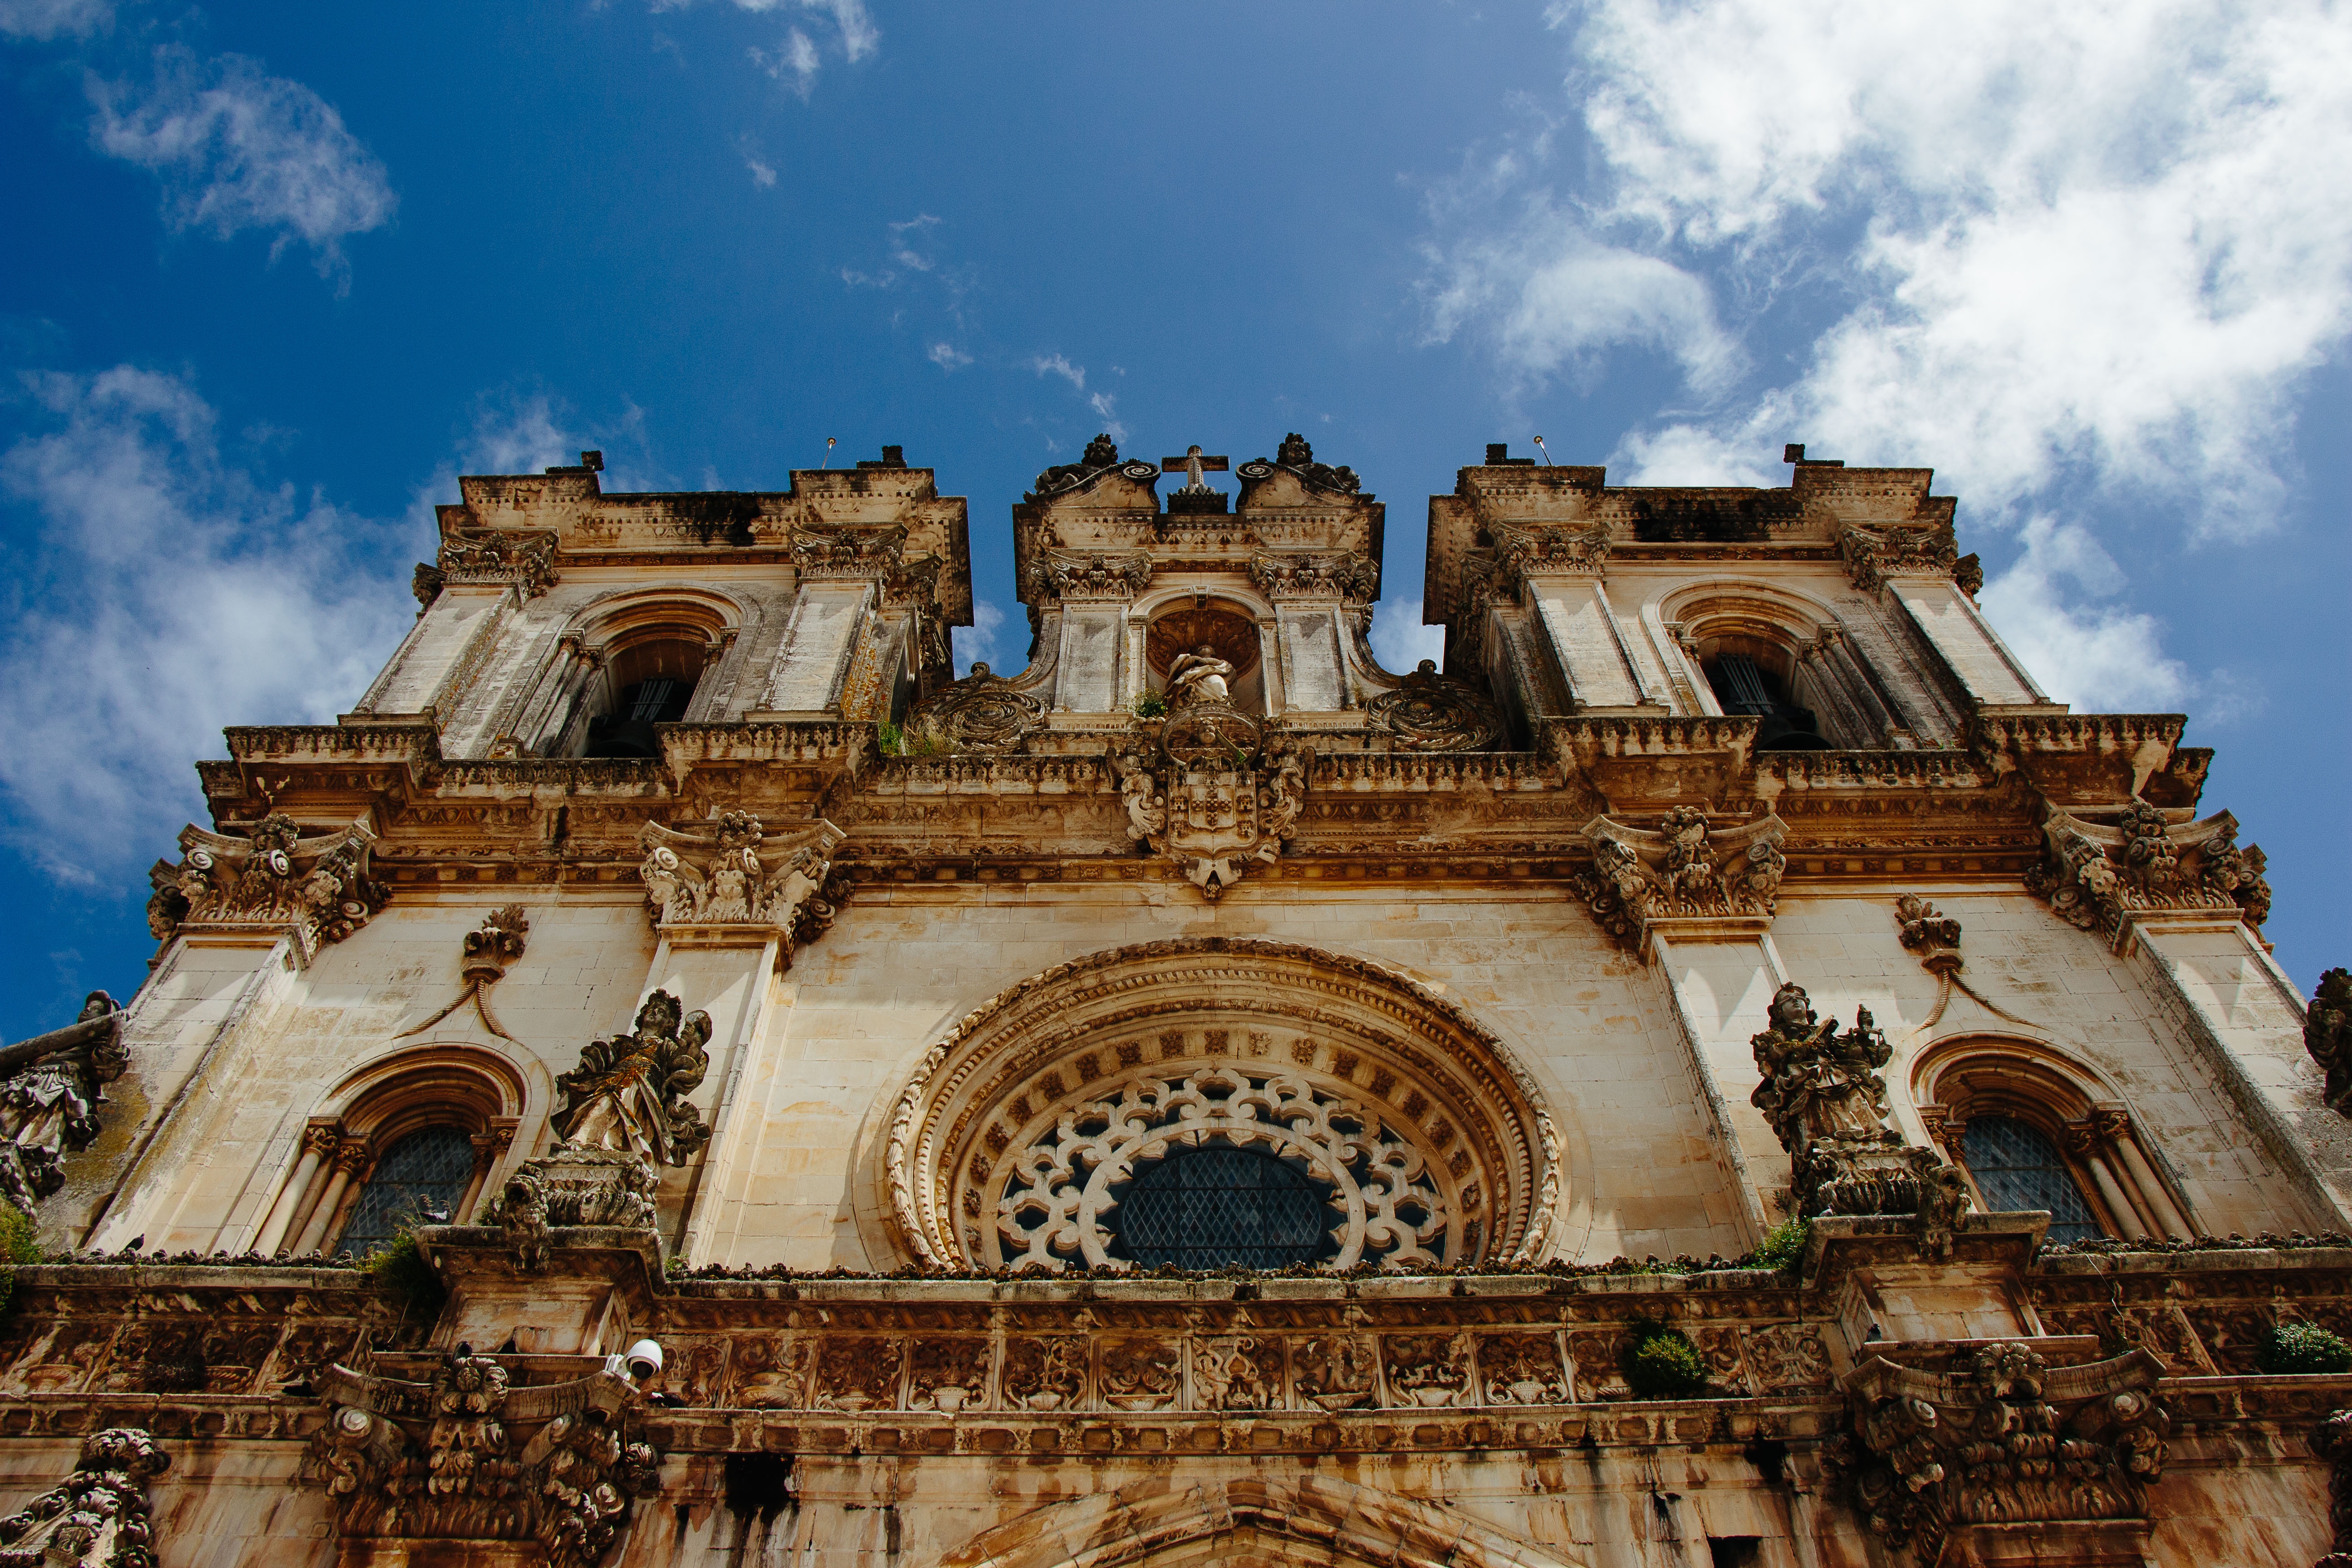
architecture, building, palace, landmark, facade, church, cathedral, place of worship, basilica, historic site, ancient history, byzantine architecture